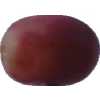
Label: pink_grape